Gaberje (district)

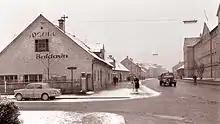
Gaberje in 1960

Gaberje is a district of the City Municipality of Celje and a neighbourhood of the town of Celje in central-eastern Slovenia. It is particularly known as a workers' settlement.